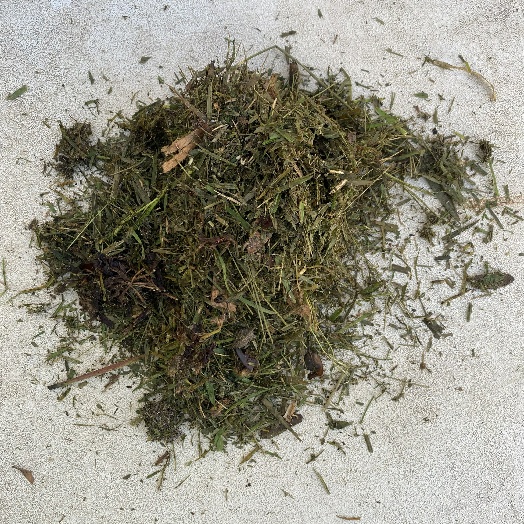
Label: Vegetation